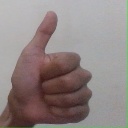
अक्षर: थ